John Lynch (actor)

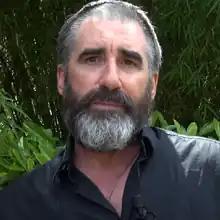
Lynch in 2015

John Lynch is an Irish actor and novelist. He won the AFI (AACTA) Award for Best Actor for the 1995 film "Angel Baby". His other film and television appearances include "Cal" (1984), "The Secret Garden" (1993), "In the Name of the Father" (1993), "Sliding Doors" (1998), "The Fall" (2013–2016), "Medici" (2019), "The Head" (2020–2024), "The Banishing" (2021), and "Blue Lights" (2023).